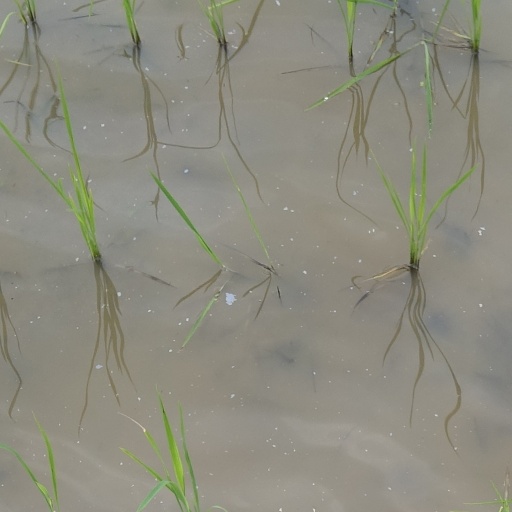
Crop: rice